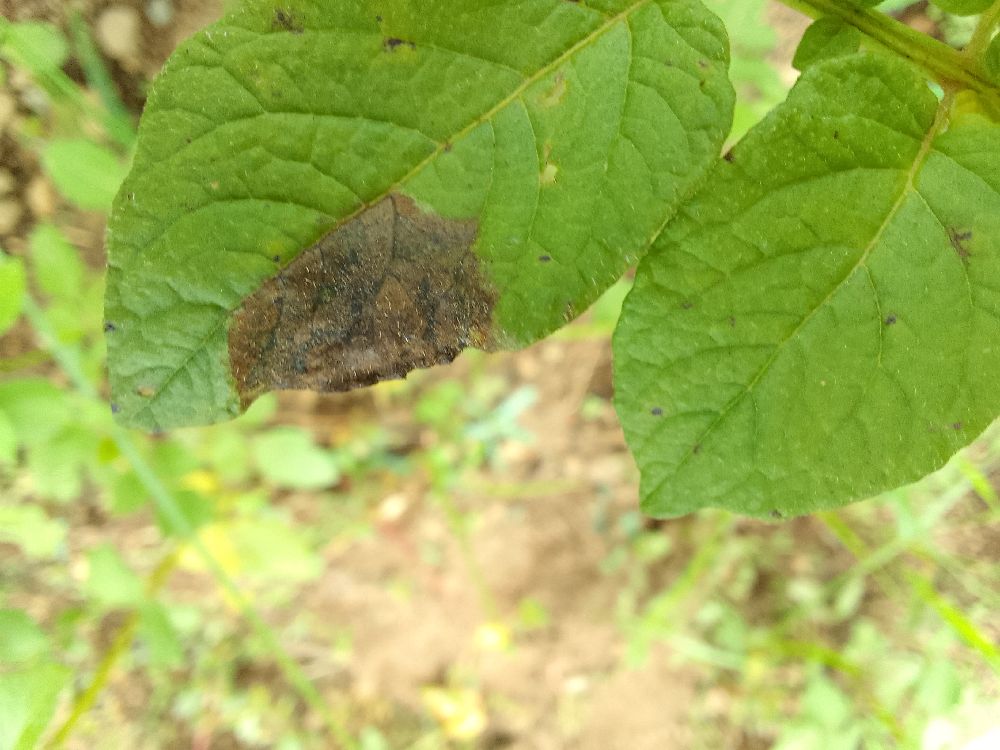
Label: Late blight